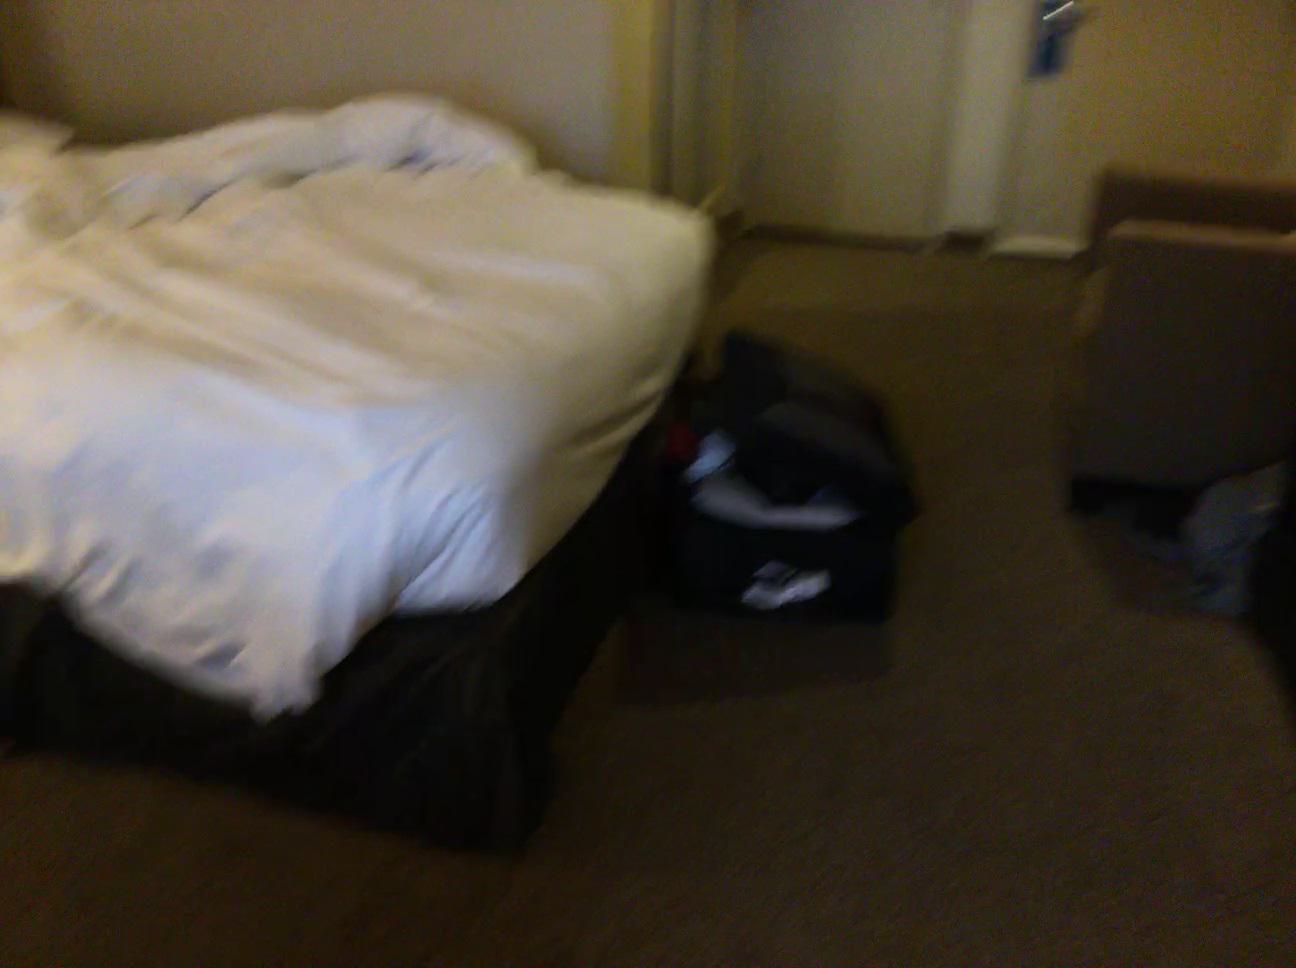
Question: In the image, there is the backpack. Pinpoint several points within the vacant space situated left of the backpack from the world's perspective. Your final answer should be formatted as a list of tuples, i.e. [(x1, y1), ...], where each tuple contains the x and y coordinates of a point satisfying the conditions above. The coordinates should be between 0 and 1, indicating the normalized pixel locations of the points.
Answer: [(0.807, 0.469), (0.809, 0.487), (0.811, 0.504), (0.813, 0.525), (0.816, 0.545), (0.935, 0.588), (0.896, 0.581), (0.856, 0.574), (0.818, 0.568), (0.943, 0.613), (0.901, 0.606), (0.860, 0.599), (0.820, 0.593), (0.951, 0.640), (0.907, 0.633), (0.865, 0.626), (0.823, 0.619), (0.958, 0.670), (0.914, 0.662), (0.870, 0.655), (0.826, 0.647), (0.921, 0.694), (0.874, 0.686), (0.928, 0.729)]